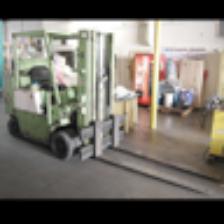
Label: NonHuman